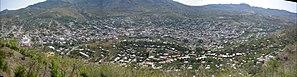
Matagalpa est une commune du Nicaragua, capitale du département éponyme, située à 130 km au nord-est de Managua, la capitale du pays.